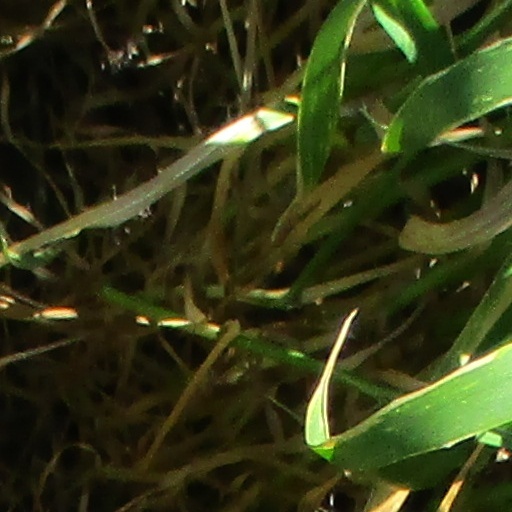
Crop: wheat